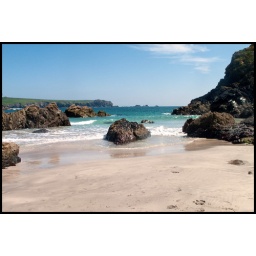
Another beautiful beach in the UK, lots of caves to explore and little rock pools to swim in.